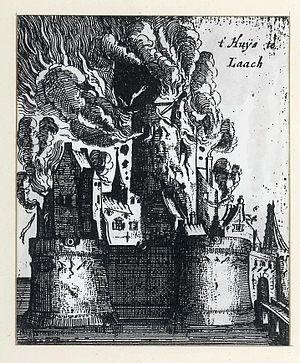
Lage est une commune allemande de l'arrondissement du Comté de Bentheim, Land de Basse-Saxe.